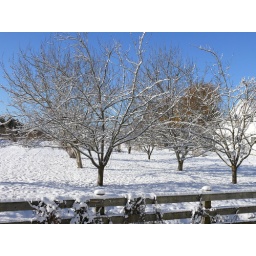
I love these trees and have photographed them in the spring all covered with amazing purple flowers as well